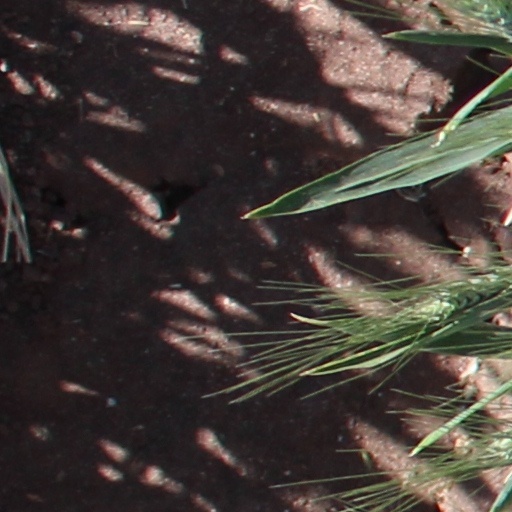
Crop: wheat